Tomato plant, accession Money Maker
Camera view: tilt-top (135 deg); turntable rotation: 300 degrees
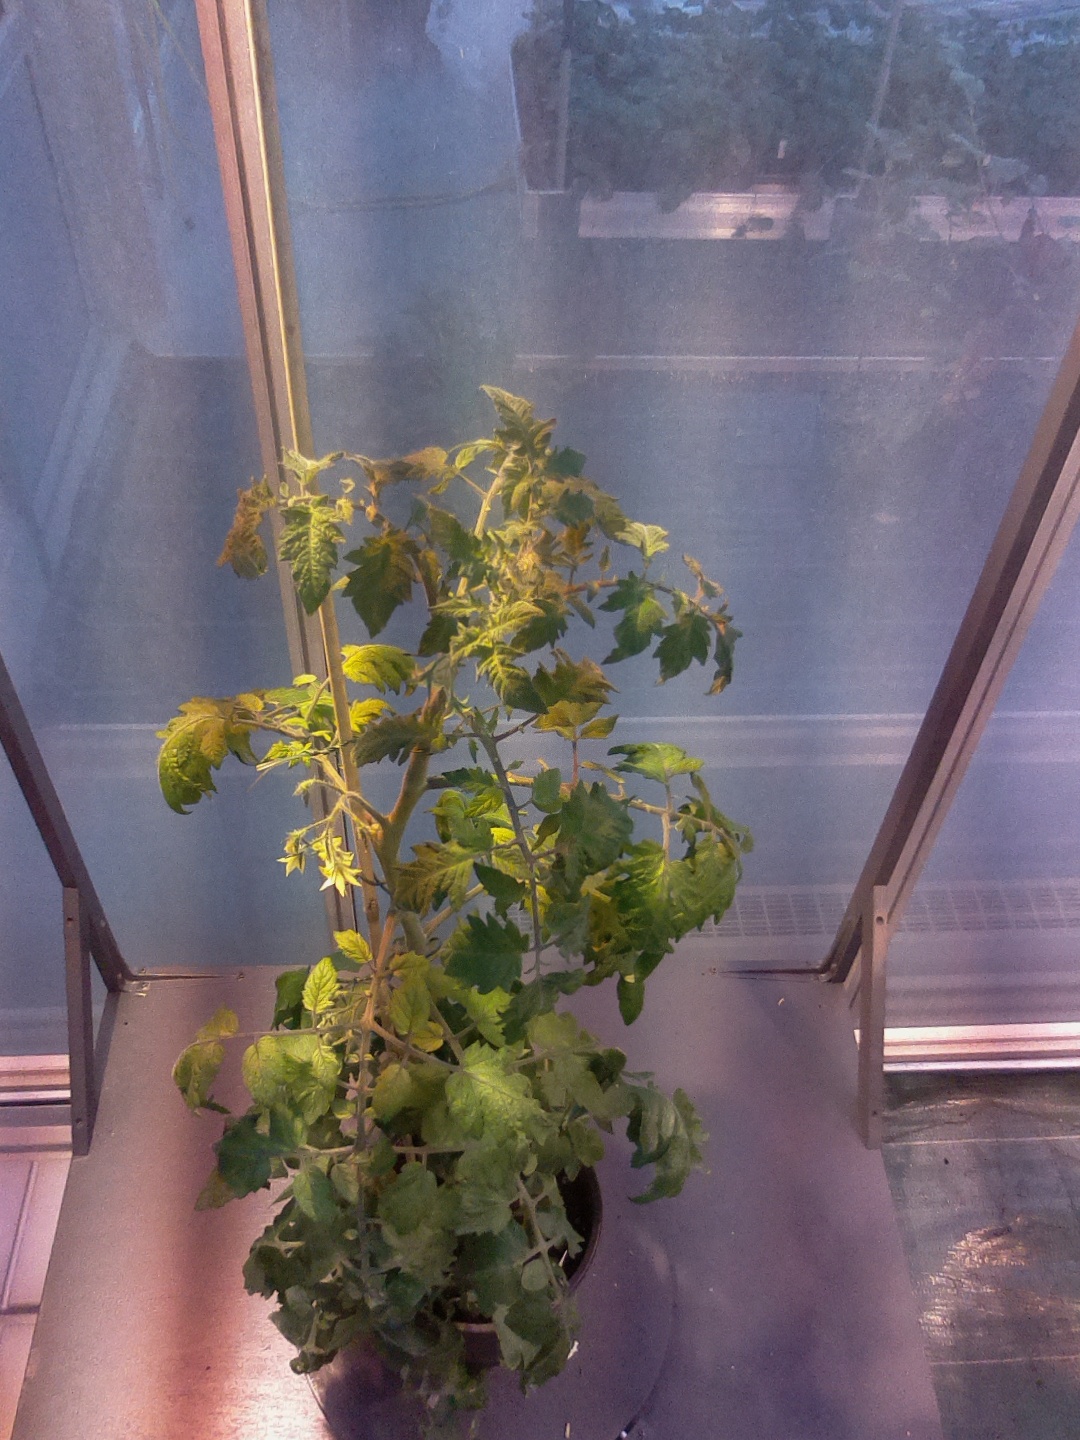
BBCH growth stage 68: Full flowering, 80%-90% of flowers open, more petals falling